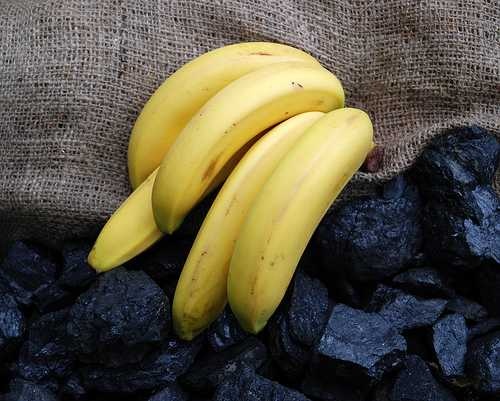
Label: Banana